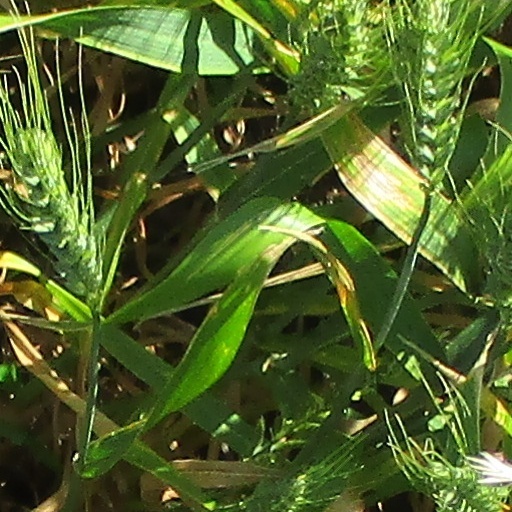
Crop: wheat